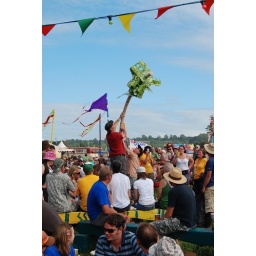
palm tree made by using a lot of paper cups.good fun!